Filippo Calendario

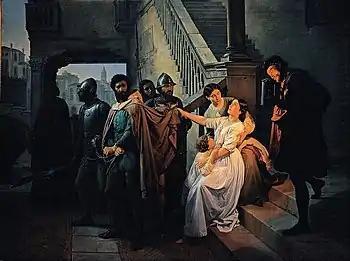
The Arrest of Filippo Calendario, by Pompeo Marino Molmenti

The new Doge of Venice, Marino Faliero (elected 1354), had ambitions to become Lord of Venice. However, the plot was uncovered and the conspirators arrested. Calendario was one of those found guilty of treason and, with the leader of the conspiracy Bertuccio Israello, sentenced to be hanged on 16 April 1355. They were both hanged from the balcony of the new Palace, reportedly with gags in their mouths. Calendario's son was also amongst the guilty men and later he was also hanged from the building.